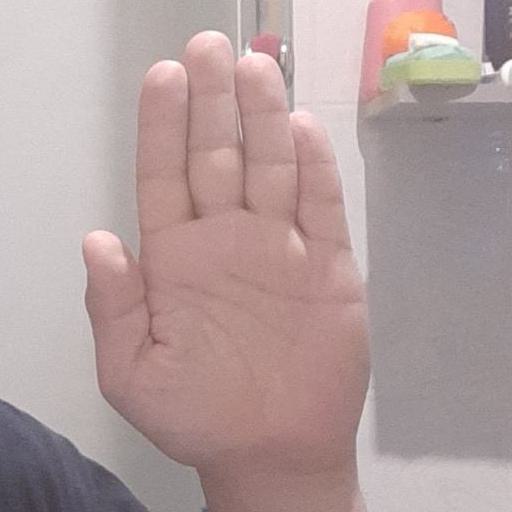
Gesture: stop